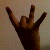
The image shows a hand gesture representing the number 8 in Indian Sign Language.